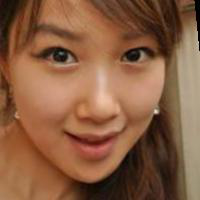
Age group: age 21-30